Rugby Challenge 3

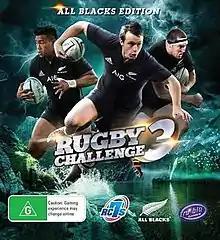
New Zealand cover art featuring the All Blacks

Rugby Challenge 3 is a rugby union simulation video game, developed by Wicked Witch Software and published by Tru Blu Entertainment. This is the third game in the "Rugby Challenge" series. It is the sequel to "Rugby Challenge" and "Rugby Challenge 2", both of which were developed by Sidhe. "Rugby Challenge 3" was released on PlayStation 4, Xbox One, PlayStation 3, Xbox 360 on April 14, 2016 in New Zealand, and in Australia on April 22, 2016. It was released for Microsoft Windows on June 24, 2016.